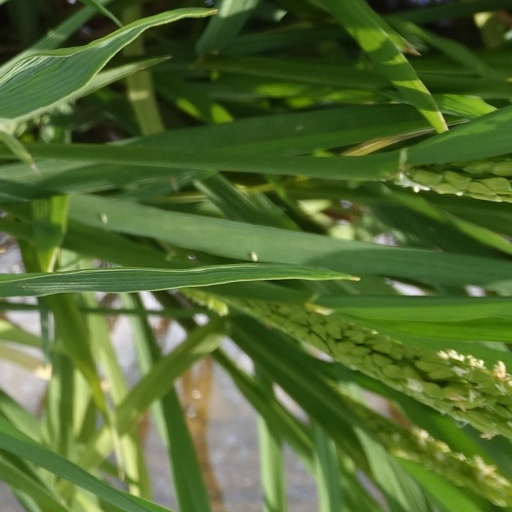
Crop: rice